Simon Tong

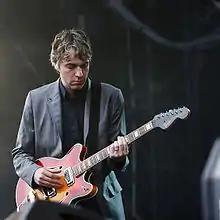
Tong performing in 2007

In July 2006, it was reported that Tong would again be working with Damon Albarn. NME reported that Albarn had foregone plans to record a solo album and instead formed a new group The Good, the Bad & the Queen, which featured Tong with Albarn, former Clash bassist Paul Simonon and drummer Tony Allen. The band released the single "Herculean" in October 2006 and later released their self titled debut studio album on 23 January 2007. The album enjoyed very good reviews and a second single, "Kingdom of Doom", was also released in January 2007 as part of their pan European tour.